Question: Why is a piece of sandwich missing?
Tambaya: Meyasa babu wani bangare na sandwic din?
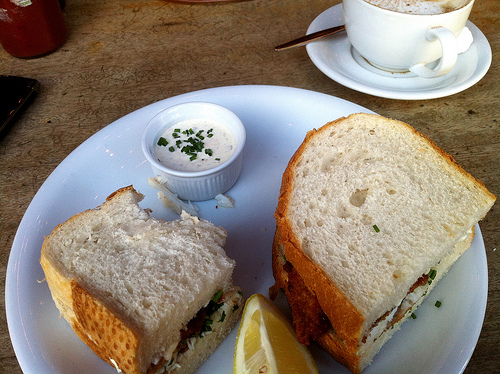
Answer: It was bitten.
Amsa: Saboda an gutsira.